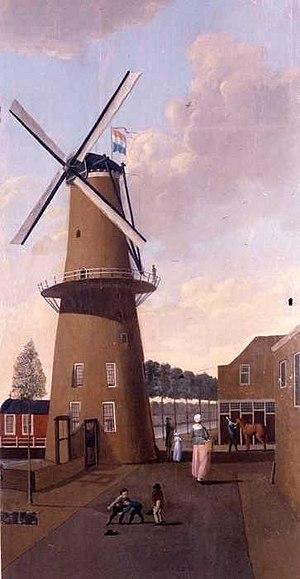
Moulin De Hoop - Coolsingel 82, Coolvest